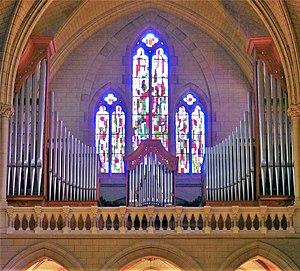
Basilique ND du perpétuel secours (orgues) - Paris XI
La basilique Notre-Dame-du-Perpétuel-Secours est une église catholique, l'une des cinq basiliques mineures de Paris. Située 55, boulevard de Ménilmontant, dans le 11ᵉ arrondissement de Paris, élevée au rang de basilique mineure le 25 juin 1966 par le pape Paul VI, affiliée à la basilique Sainte-Marie-Majeure de Rome.